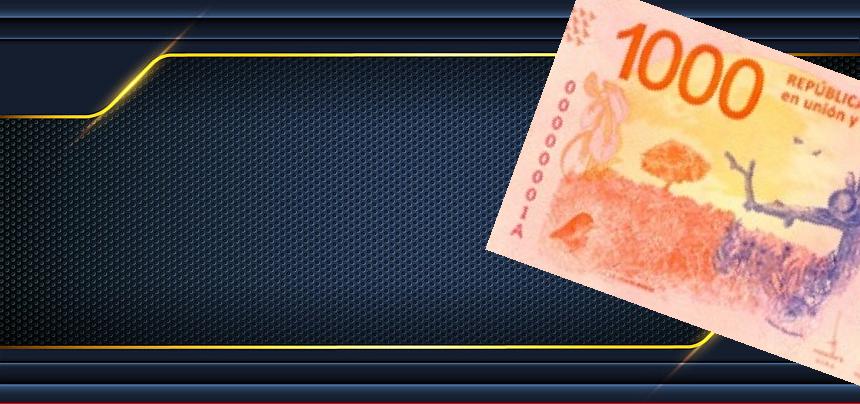
Denominación: 1000